Student Volunteer Forces

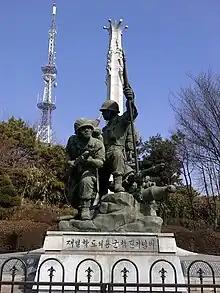
'Student Volunteer Force of Koreans In Japan' monument in Incheon.

642 Koreans who resided in Japan (most of them students) also joined the South Korean Armed Forces to rescue their homeland.